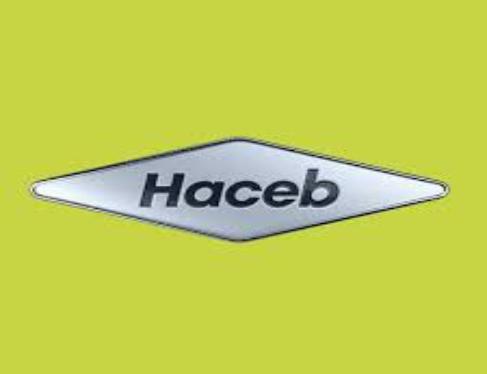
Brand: Haceb
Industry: Electronic